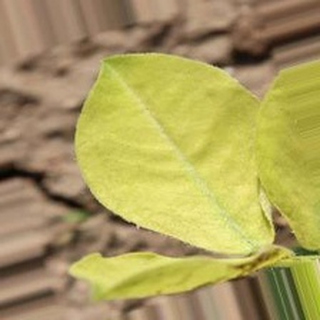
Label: groundnut_nutrition_deficiency